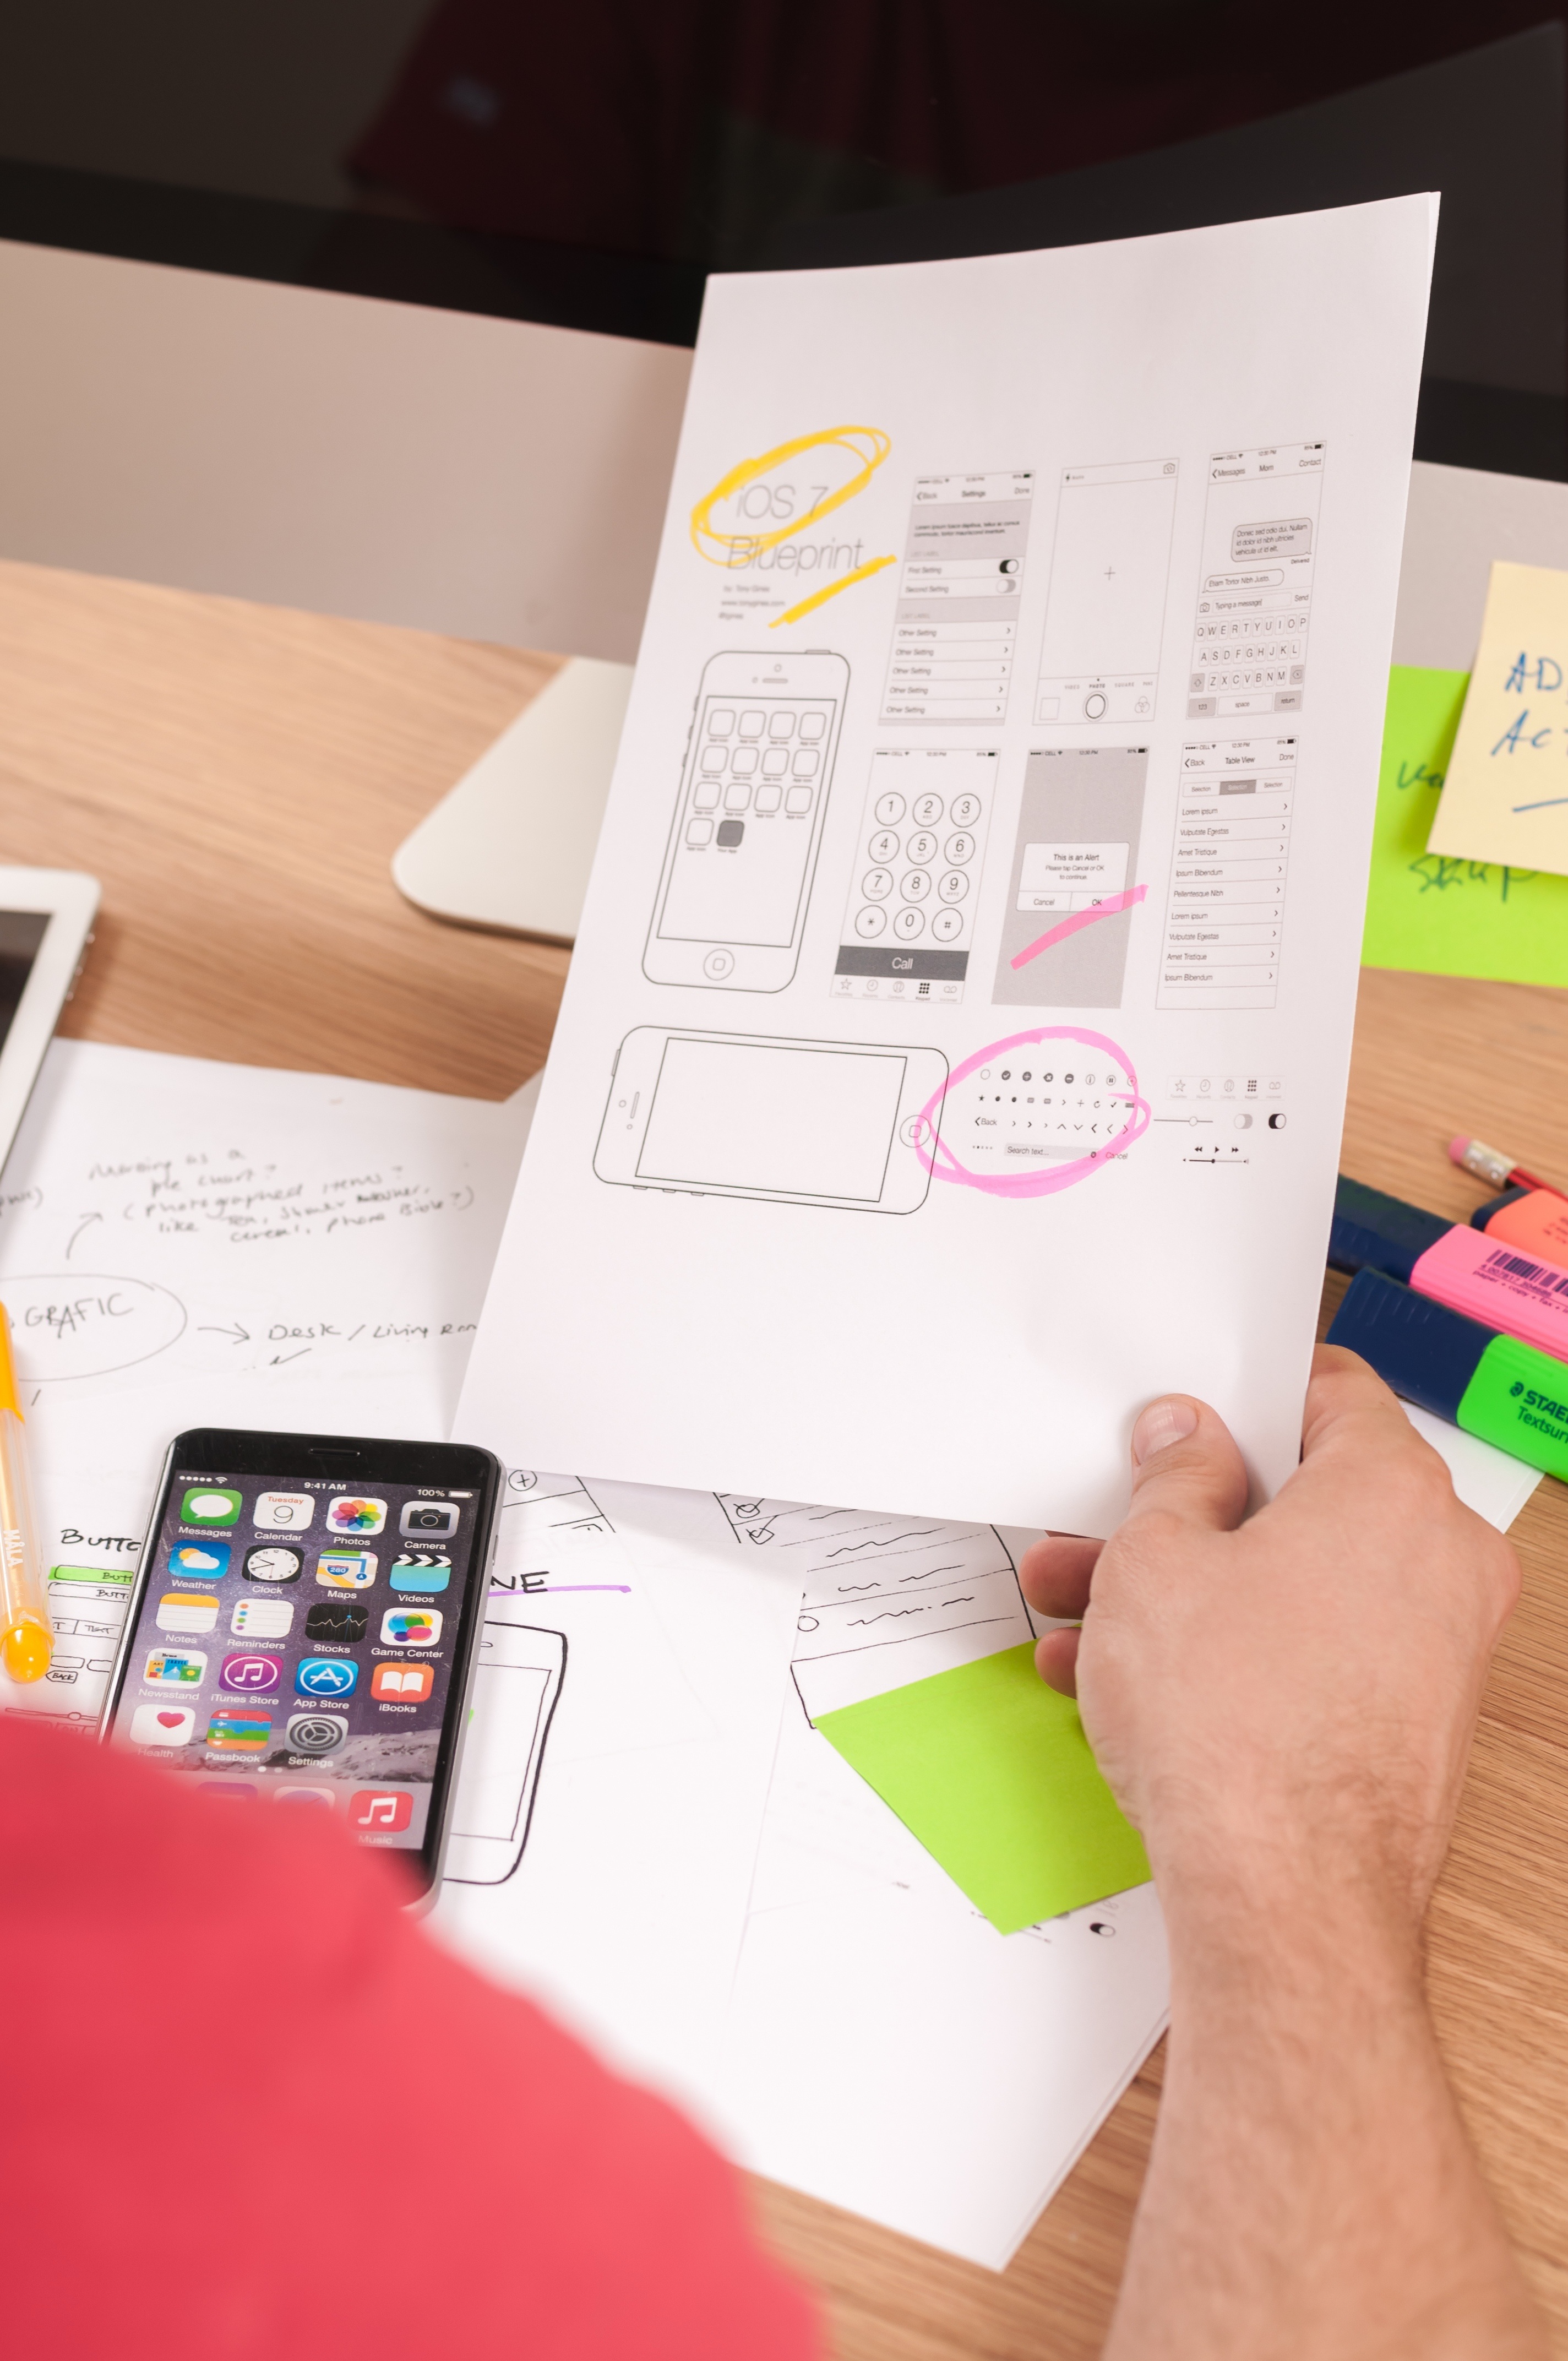
text, design, font, technology, Material property, electronic device, hand, graphic design, gadget, illustration, paper, graphics, brand, stationery